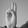
ASL letter: U